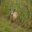
Label: deer